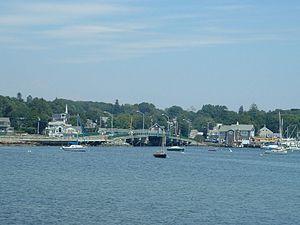
Dartmouth est une ville du comté de Bristol du Massachusetts aux États-Unis. Elle est fondée en 1652, puis officialisée en 1664, et compte 34 032 personnes au recensement de 2010.